1967 March on the Pentagon

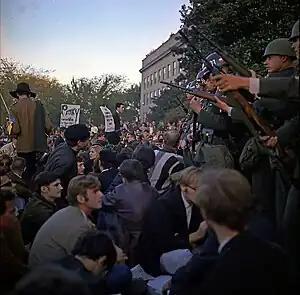
Protesters face troops guarding the Pentagon

The 1967 March on the Pentagon was a massive demonstration against the Vietnam War that took place on October 21, 1967. The protest, organized by the National Mobilization to End the War in Vietnam, was one of the first major national protests against the Vietnam War, marking a significant escalation in the anti-war movement. The event began with more than 100,000 protesters at a rally near the Lincoln Memorial in Washington, D.C. Later about 50,000 people marched across the Potomac River to the Pentagon and sparked a confrontation with U.S. Army paratroopers who were standing guard there. The demonstration was notable for its diverse coalition of participants, including students, clergy, and countercultural figures, as well as for the symbolic acts such as the attempted "levitation" of the Pentagon. The demonstrations were highly polarizing, and also produced iconic imagery, including a photograph of a protester placing flowers into the barrel of a paratroopers' rifle, symbolizing peaceful resistance.